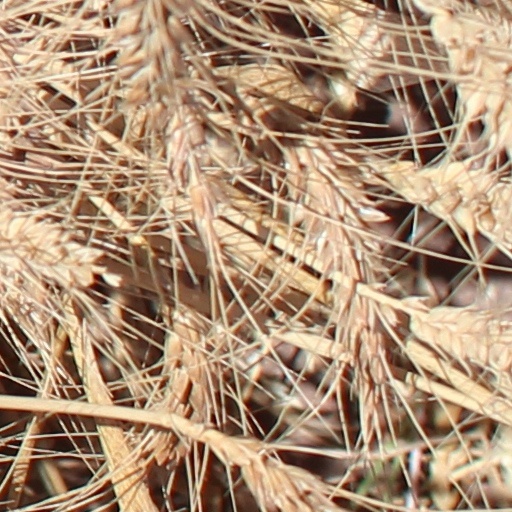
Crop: wheat